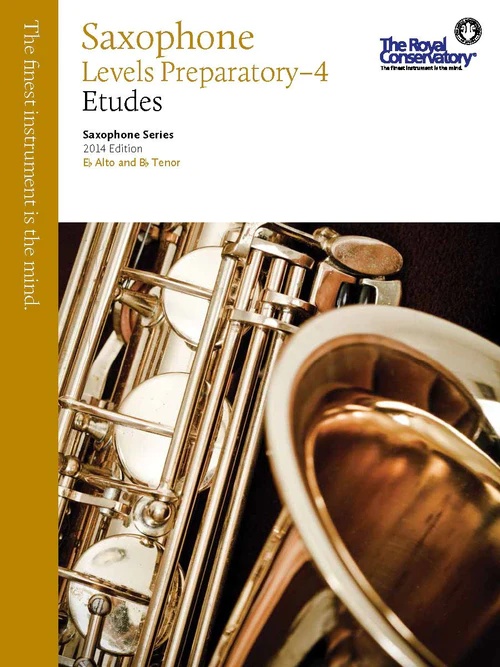
RCM Saxophone Etudes Preparatory-4
Brand: Merriam Books
Unparalleled in scope, this groundbreaking series for E♭Alto and B♭Tenor offers a single collection of Repertoire and supporting materials written or arranged specifically for saxophone. With Repertoire spanning from the Baroque to contemporary eras, Recordings, Etudes, Technique, and Orchestral Excerpts, this comprehensive series serves as a balanced and organized pedagogical resource from the beginner to advanced levels of study.
Category: Arts & Entertainment > Hobbies & Creative Arts > Musical Instrument & Orchestra Accessories > Woodwind Instrument Accessories > Saxophone Accessories > Saxophone Parts